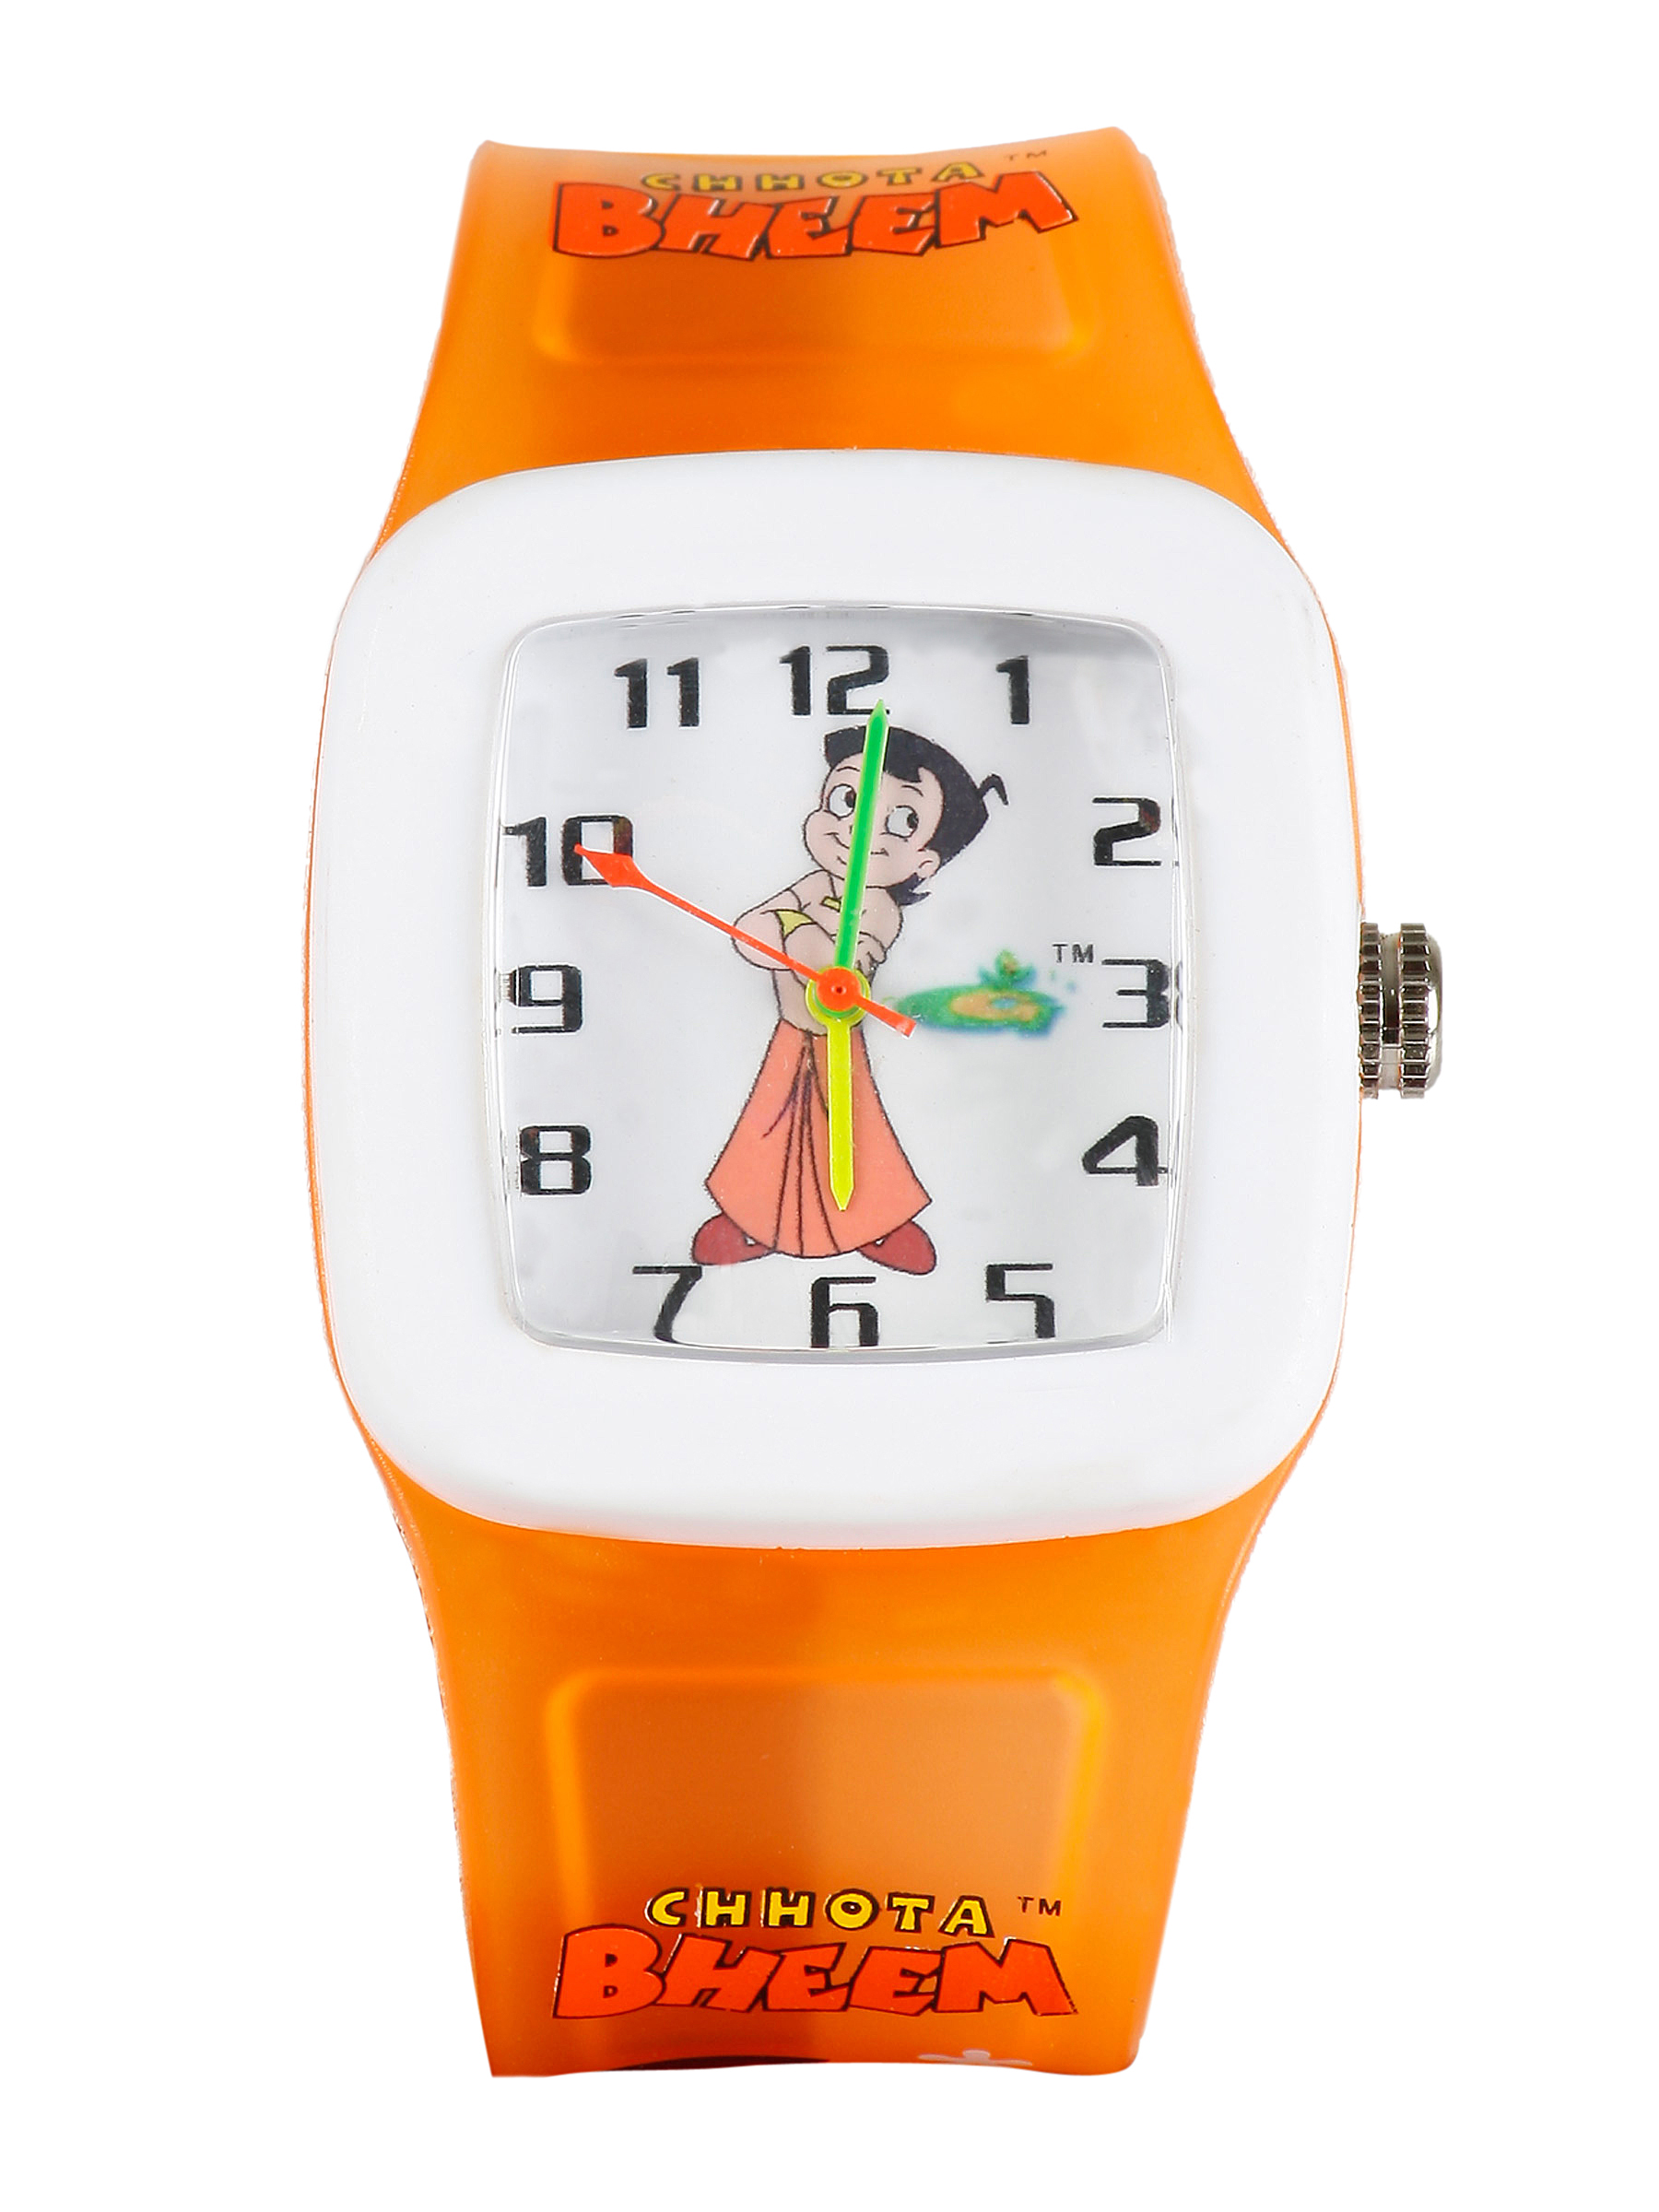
Chhota Bheem Analog Kids-Boys Orange Watch
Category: Accessories / Watches / Watches
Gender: Boys
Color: Orange
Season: Winter 2016
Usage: Casual